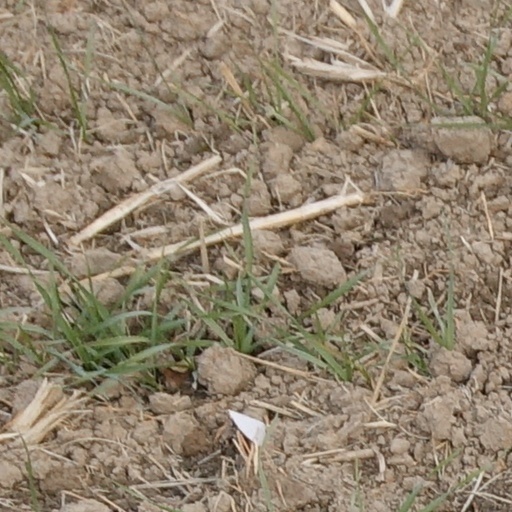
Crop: wheat